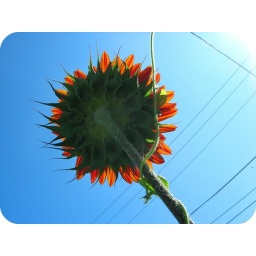
diego picked these kind of sun flowers to plant this year in our garden.